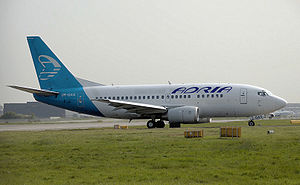
Adria Airways
Adria Airways var et flyselskab fra Slovenien, med hovedsæde i Ljubljana.